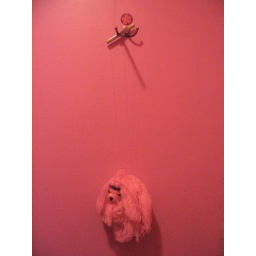
Hanging on the door of the craziest bathroom ever. At the restaurant Mackadoo in Port Townsend.